List of mammals of Namibia

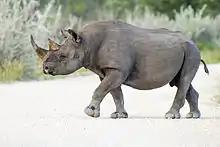
South-western black rhinoceros

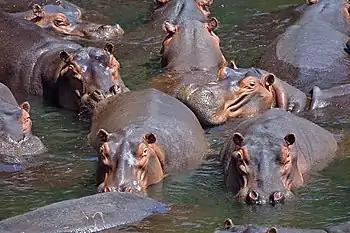
Hippopotamus

The odd-toed ungulates are browsing and grazing mammals. They are usually large to very large, and have relatively simple stomachs and a large middle toe.